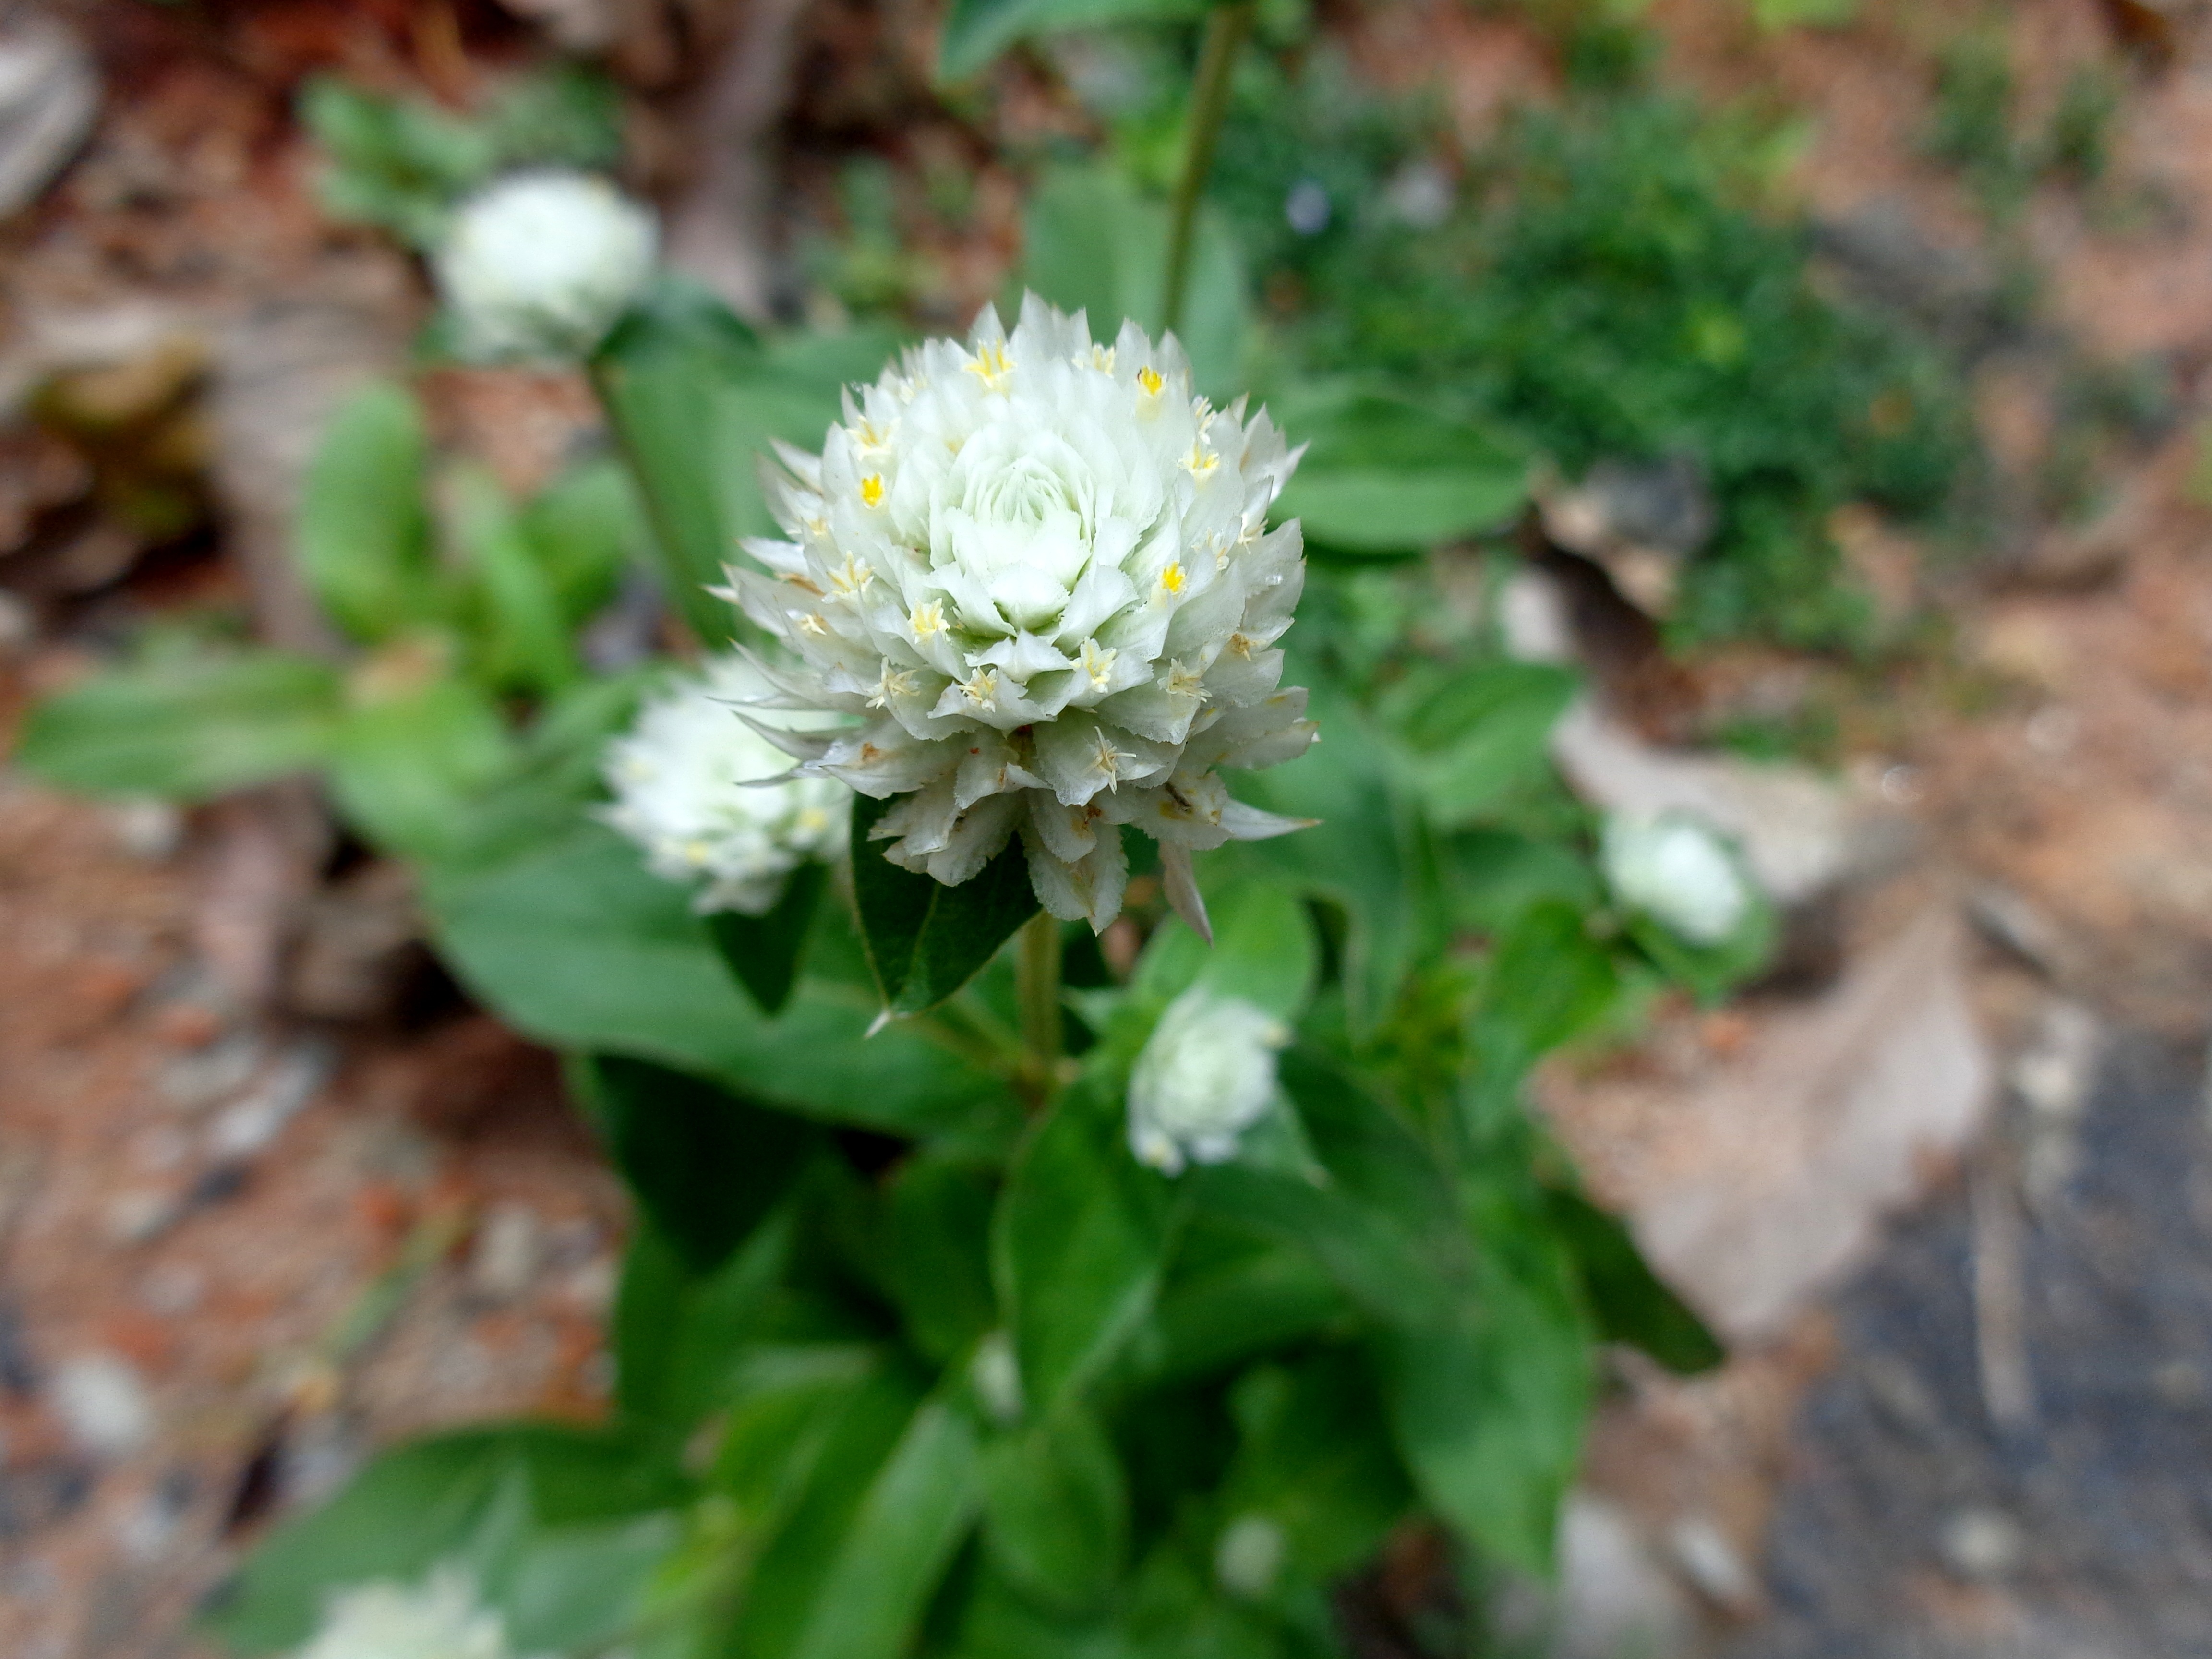
nature, group, plant, white, leaf, flower, spring, green, produce, color, fresh, botany, blooming, colorful, garden, flora, freshness, wildflower, bright, vibrant, globosa, flowering plant, daisy family, gomphrena, subshrub, amaranth, land plant